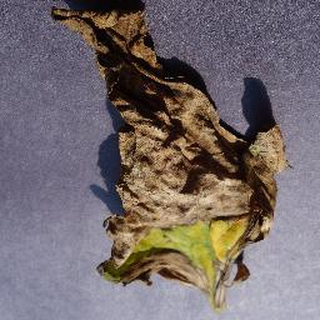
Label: tomato_late_blight